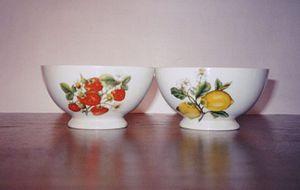
Bols en porcelaine de Limoges, produit au milieu des années 1990. Inscription sous les bols